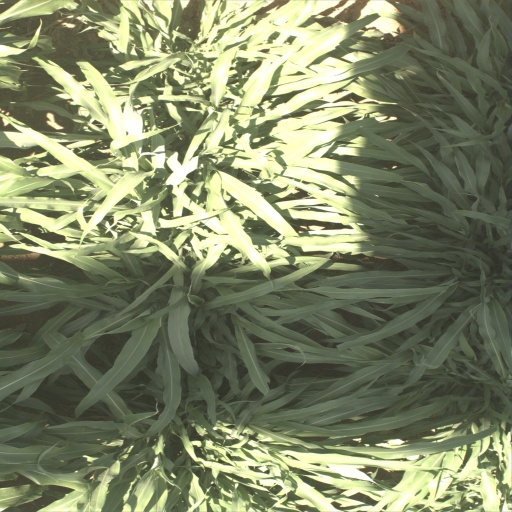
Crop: sorghum